Battle of Huế

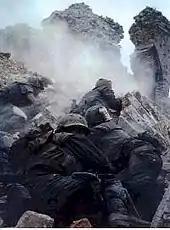
U.S. Marines assault the Dong Ba Gate in the Citadel.

On 20 January, the 1st Cavalry Division began moving from Landing Zone English in Bình Định Province 350 km north to Camp Evans as part of Operation Checkers. While the helicopters and men of the Division were soon in position, most of their heavy and support equipment was loaded on trucks that would have to proceed by convoy up Highway 1. While a new supply port was being constructed on the coast, the Division relied on the Marine supply base at Tân Mỹ and supply convoys along Highway 1 from Da Nang. On the night of 31 January, the PAVN-VC launched a mortar attack on Camp Evans which caused an ammunition dump to explode, disabling most of the helicopters of the 229th Assault Helicopter Battalion. Other attacks along Highway 1 damaged or destroyed 20 bridges and 26 culverts between the Hải Vân Pass and Phu Bai and Highway 1 was closed to convoy traffic until early March.